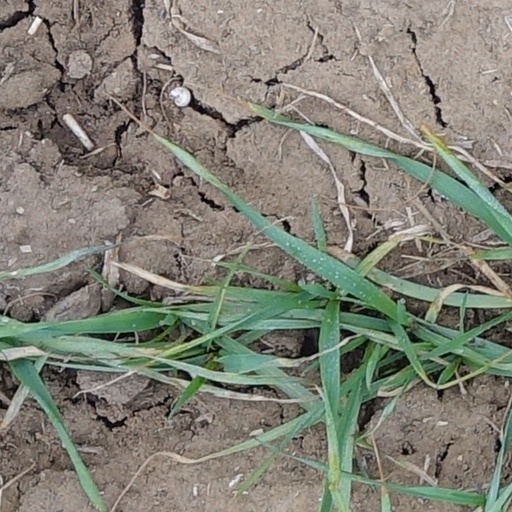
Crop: wheat